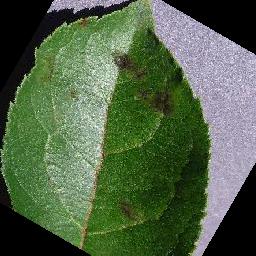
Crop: apple
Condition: scab